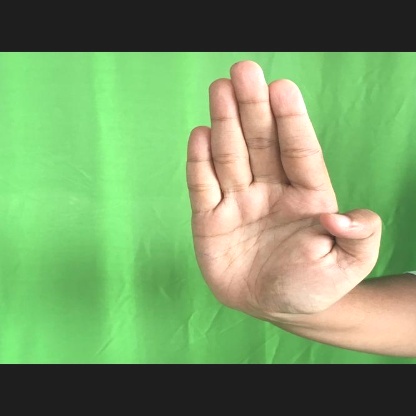
Mudra: Pathaka